George Sinclair, 4th Earl of Caithness

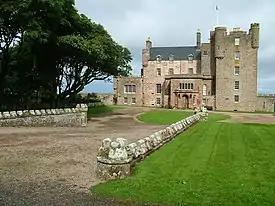
Barrogill Castle (Castle of Mey) where there is an ancient carving of the arms of George Sincalir, 4th Earl of Caithness.

George Sinclair, 4th Earl of Caithness married Lady Elizabeth Graham, daughter of William Graham, 2nd Earl of Montrose, and had the following children: